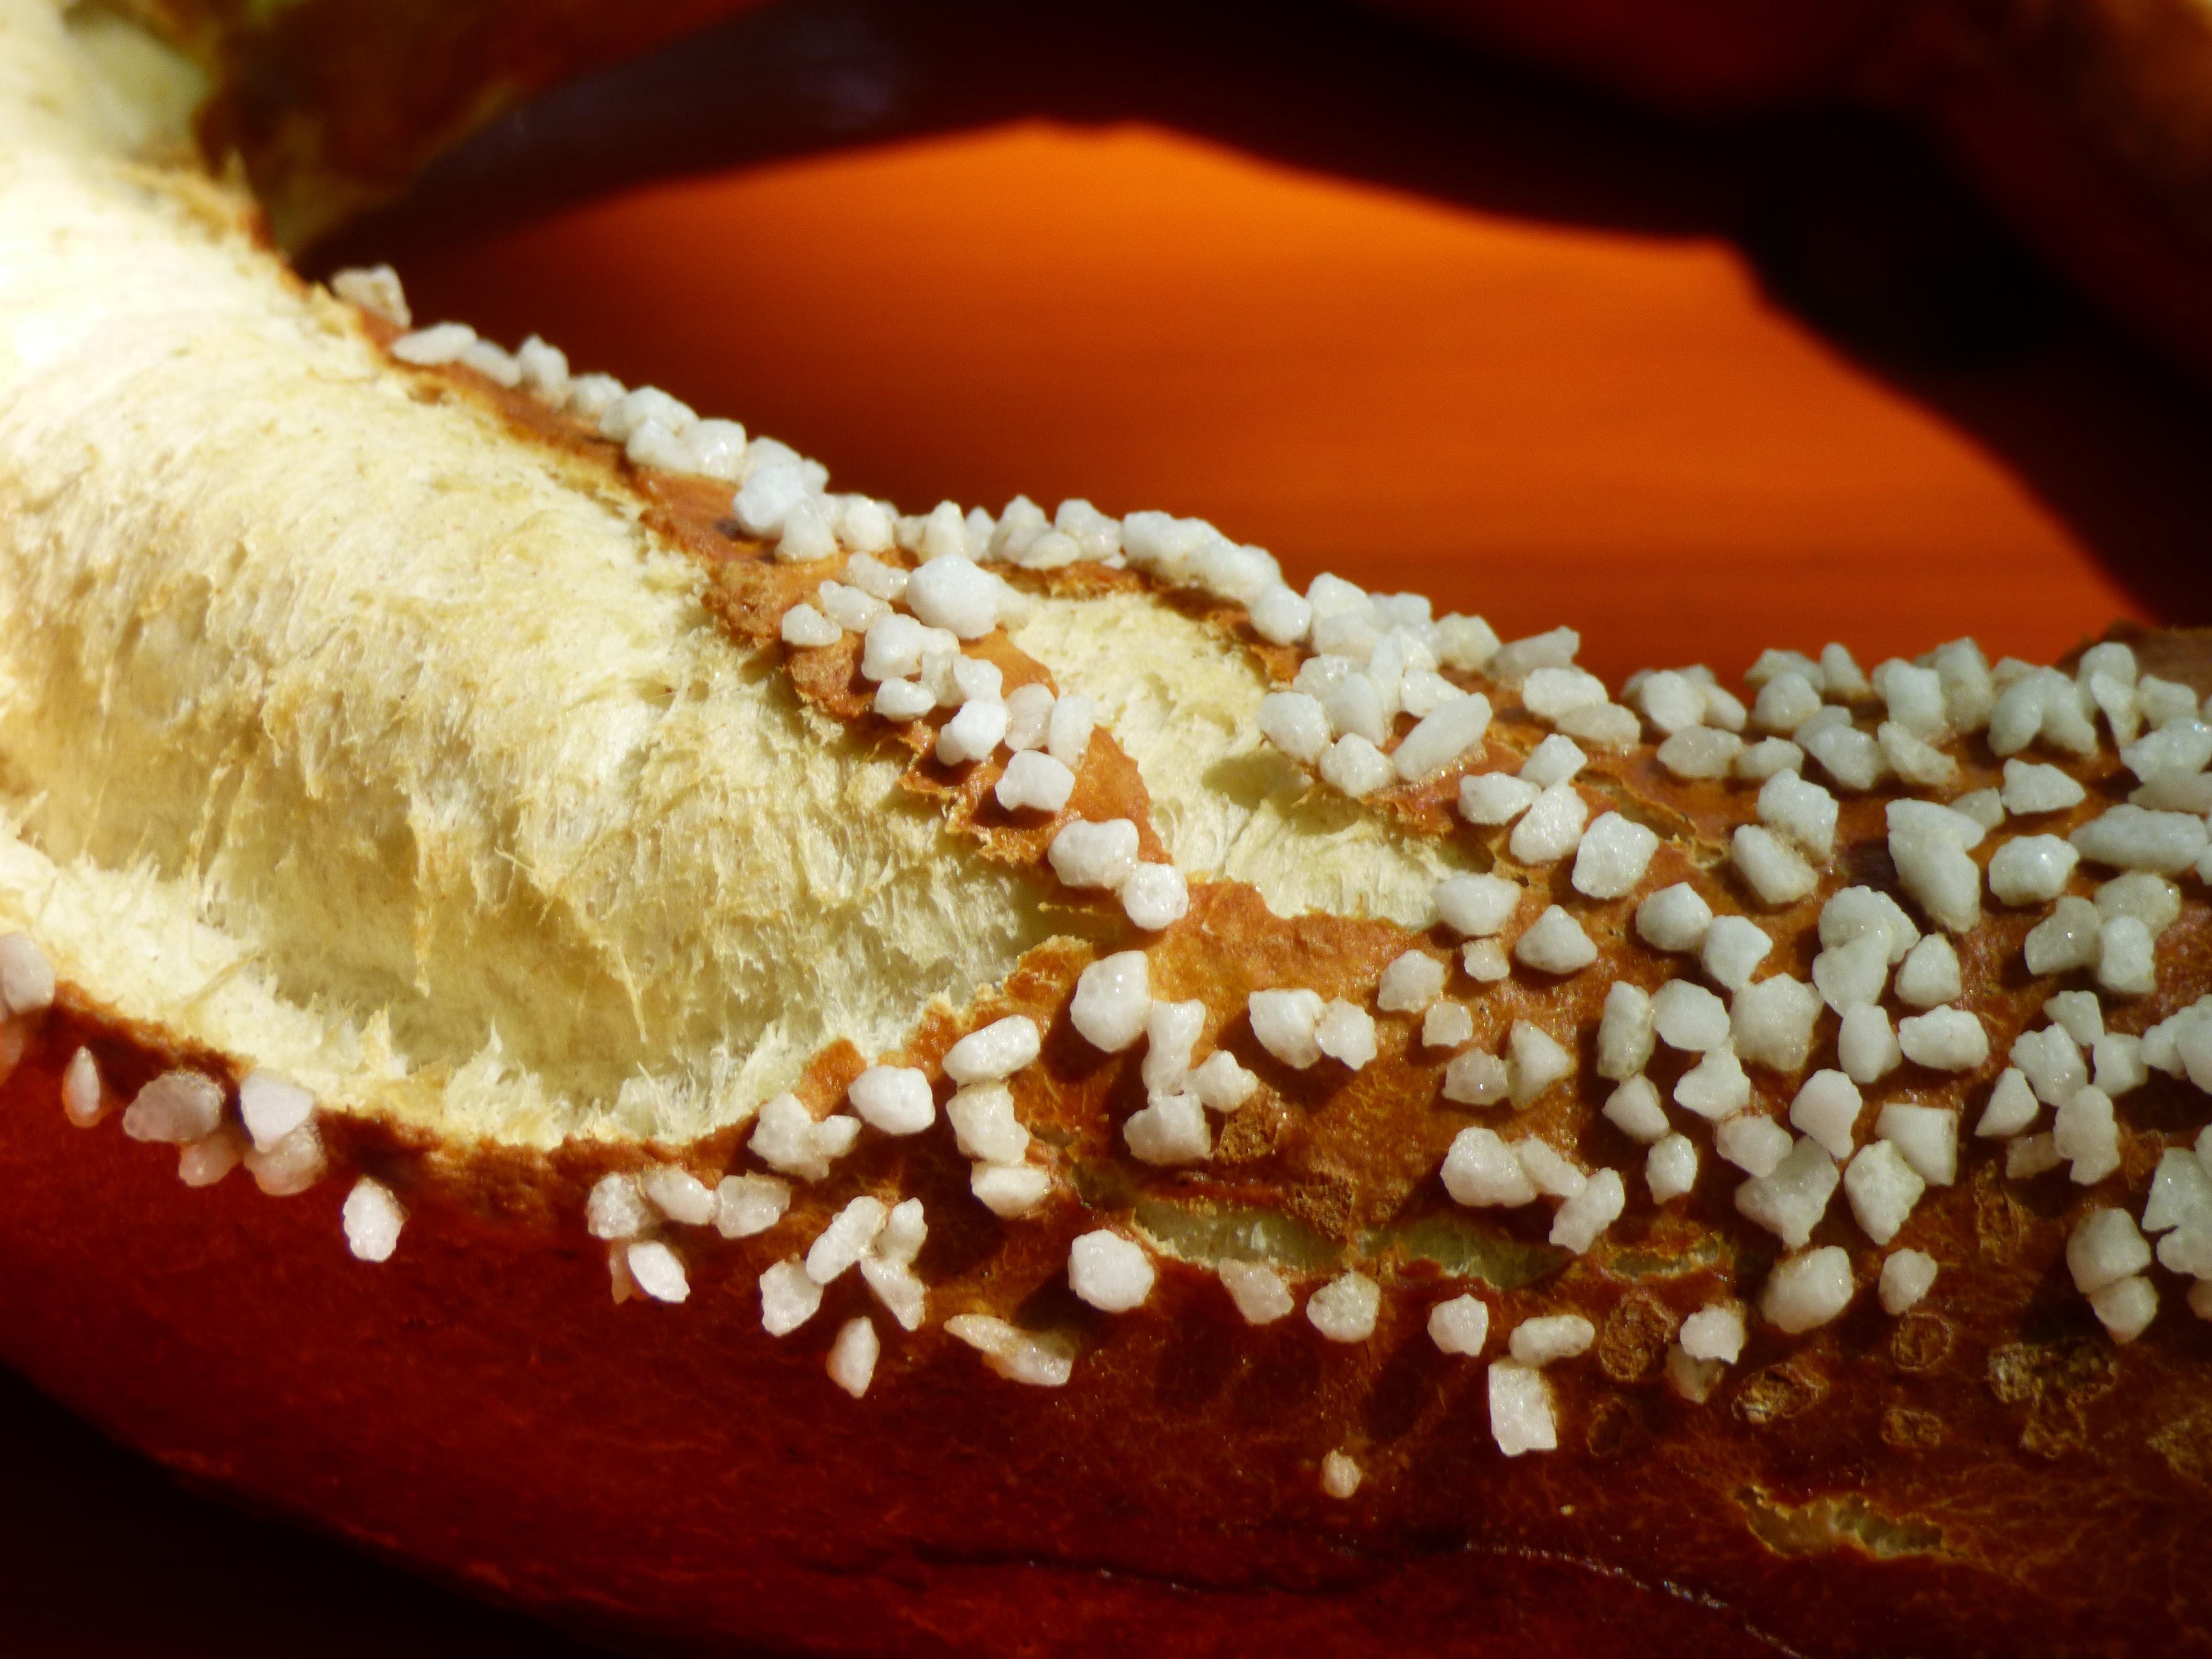
dish, food, produce, salt, baking, snack, dessert, eat, cuisine, delicious, bread, specialty, pastries, salty, nutrition, tradition, crispy, pretzel, pretzels, baked goods, bavarian, knabberzeug, salted, grass family, snack food